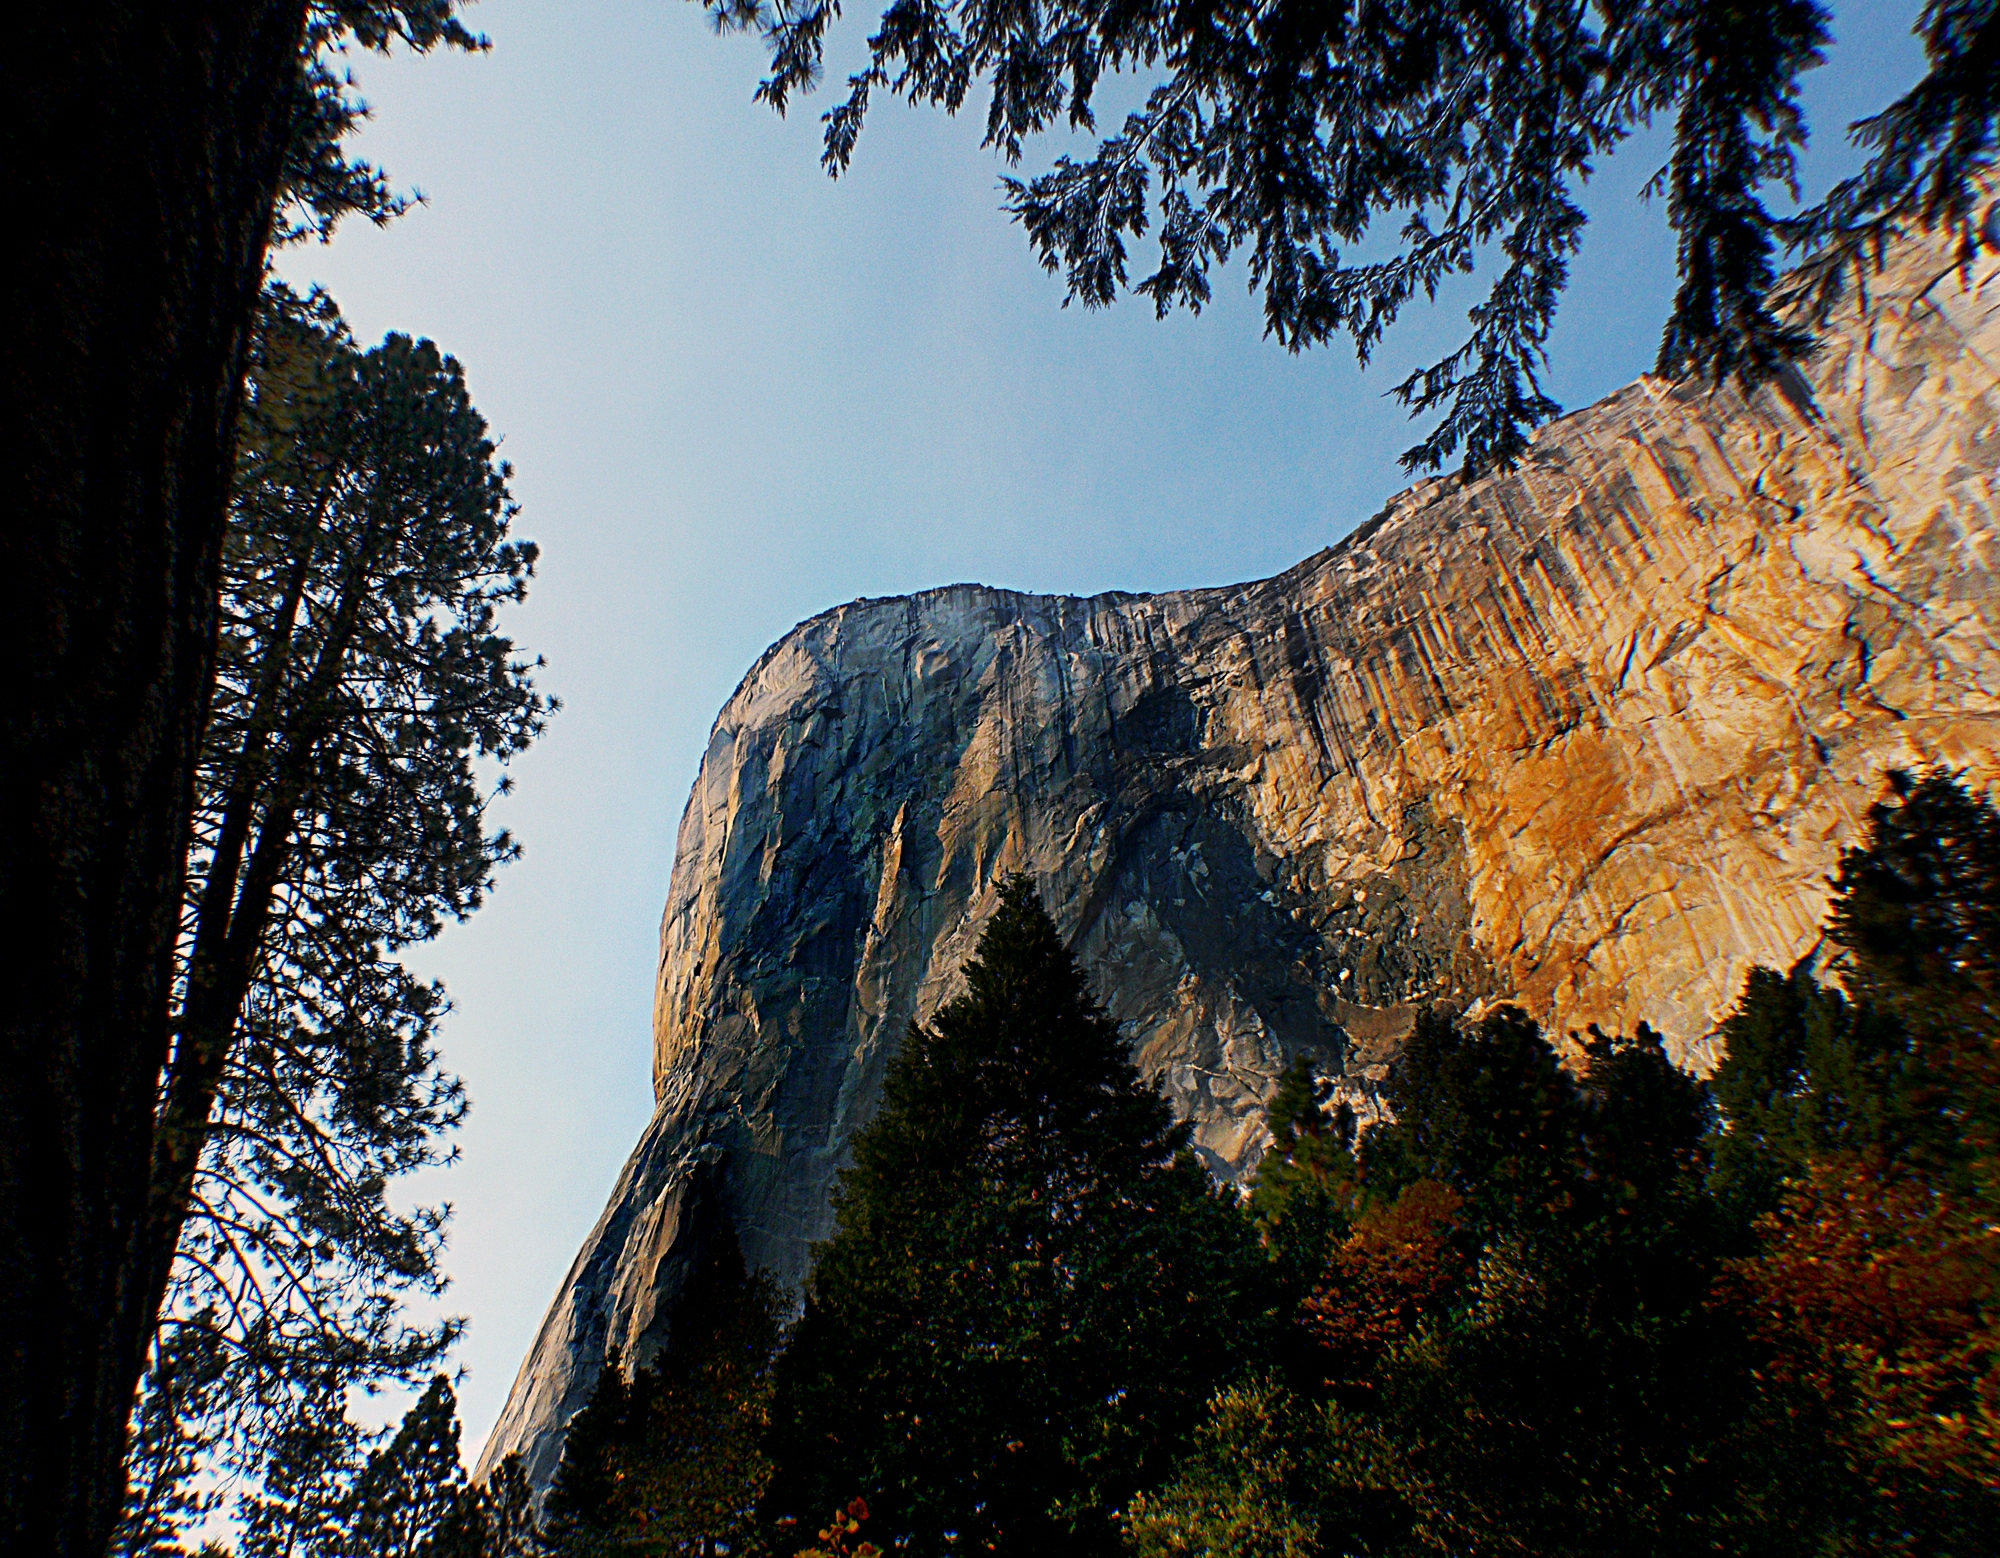
landscape, tree, nature, forest, rock, wilderness, mountain, sunlight, leaf, mountain range, yosemite, reflection, autumn, park, terrain, national park, season, publicdomain, geology, bridgecamera, yosemitenationalpark, landform, geographical feature, woody plant, mountainous landforms